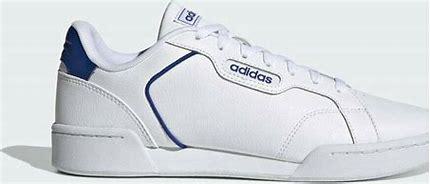
Brand: Adidas
Model: Roguera